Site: brandenburg
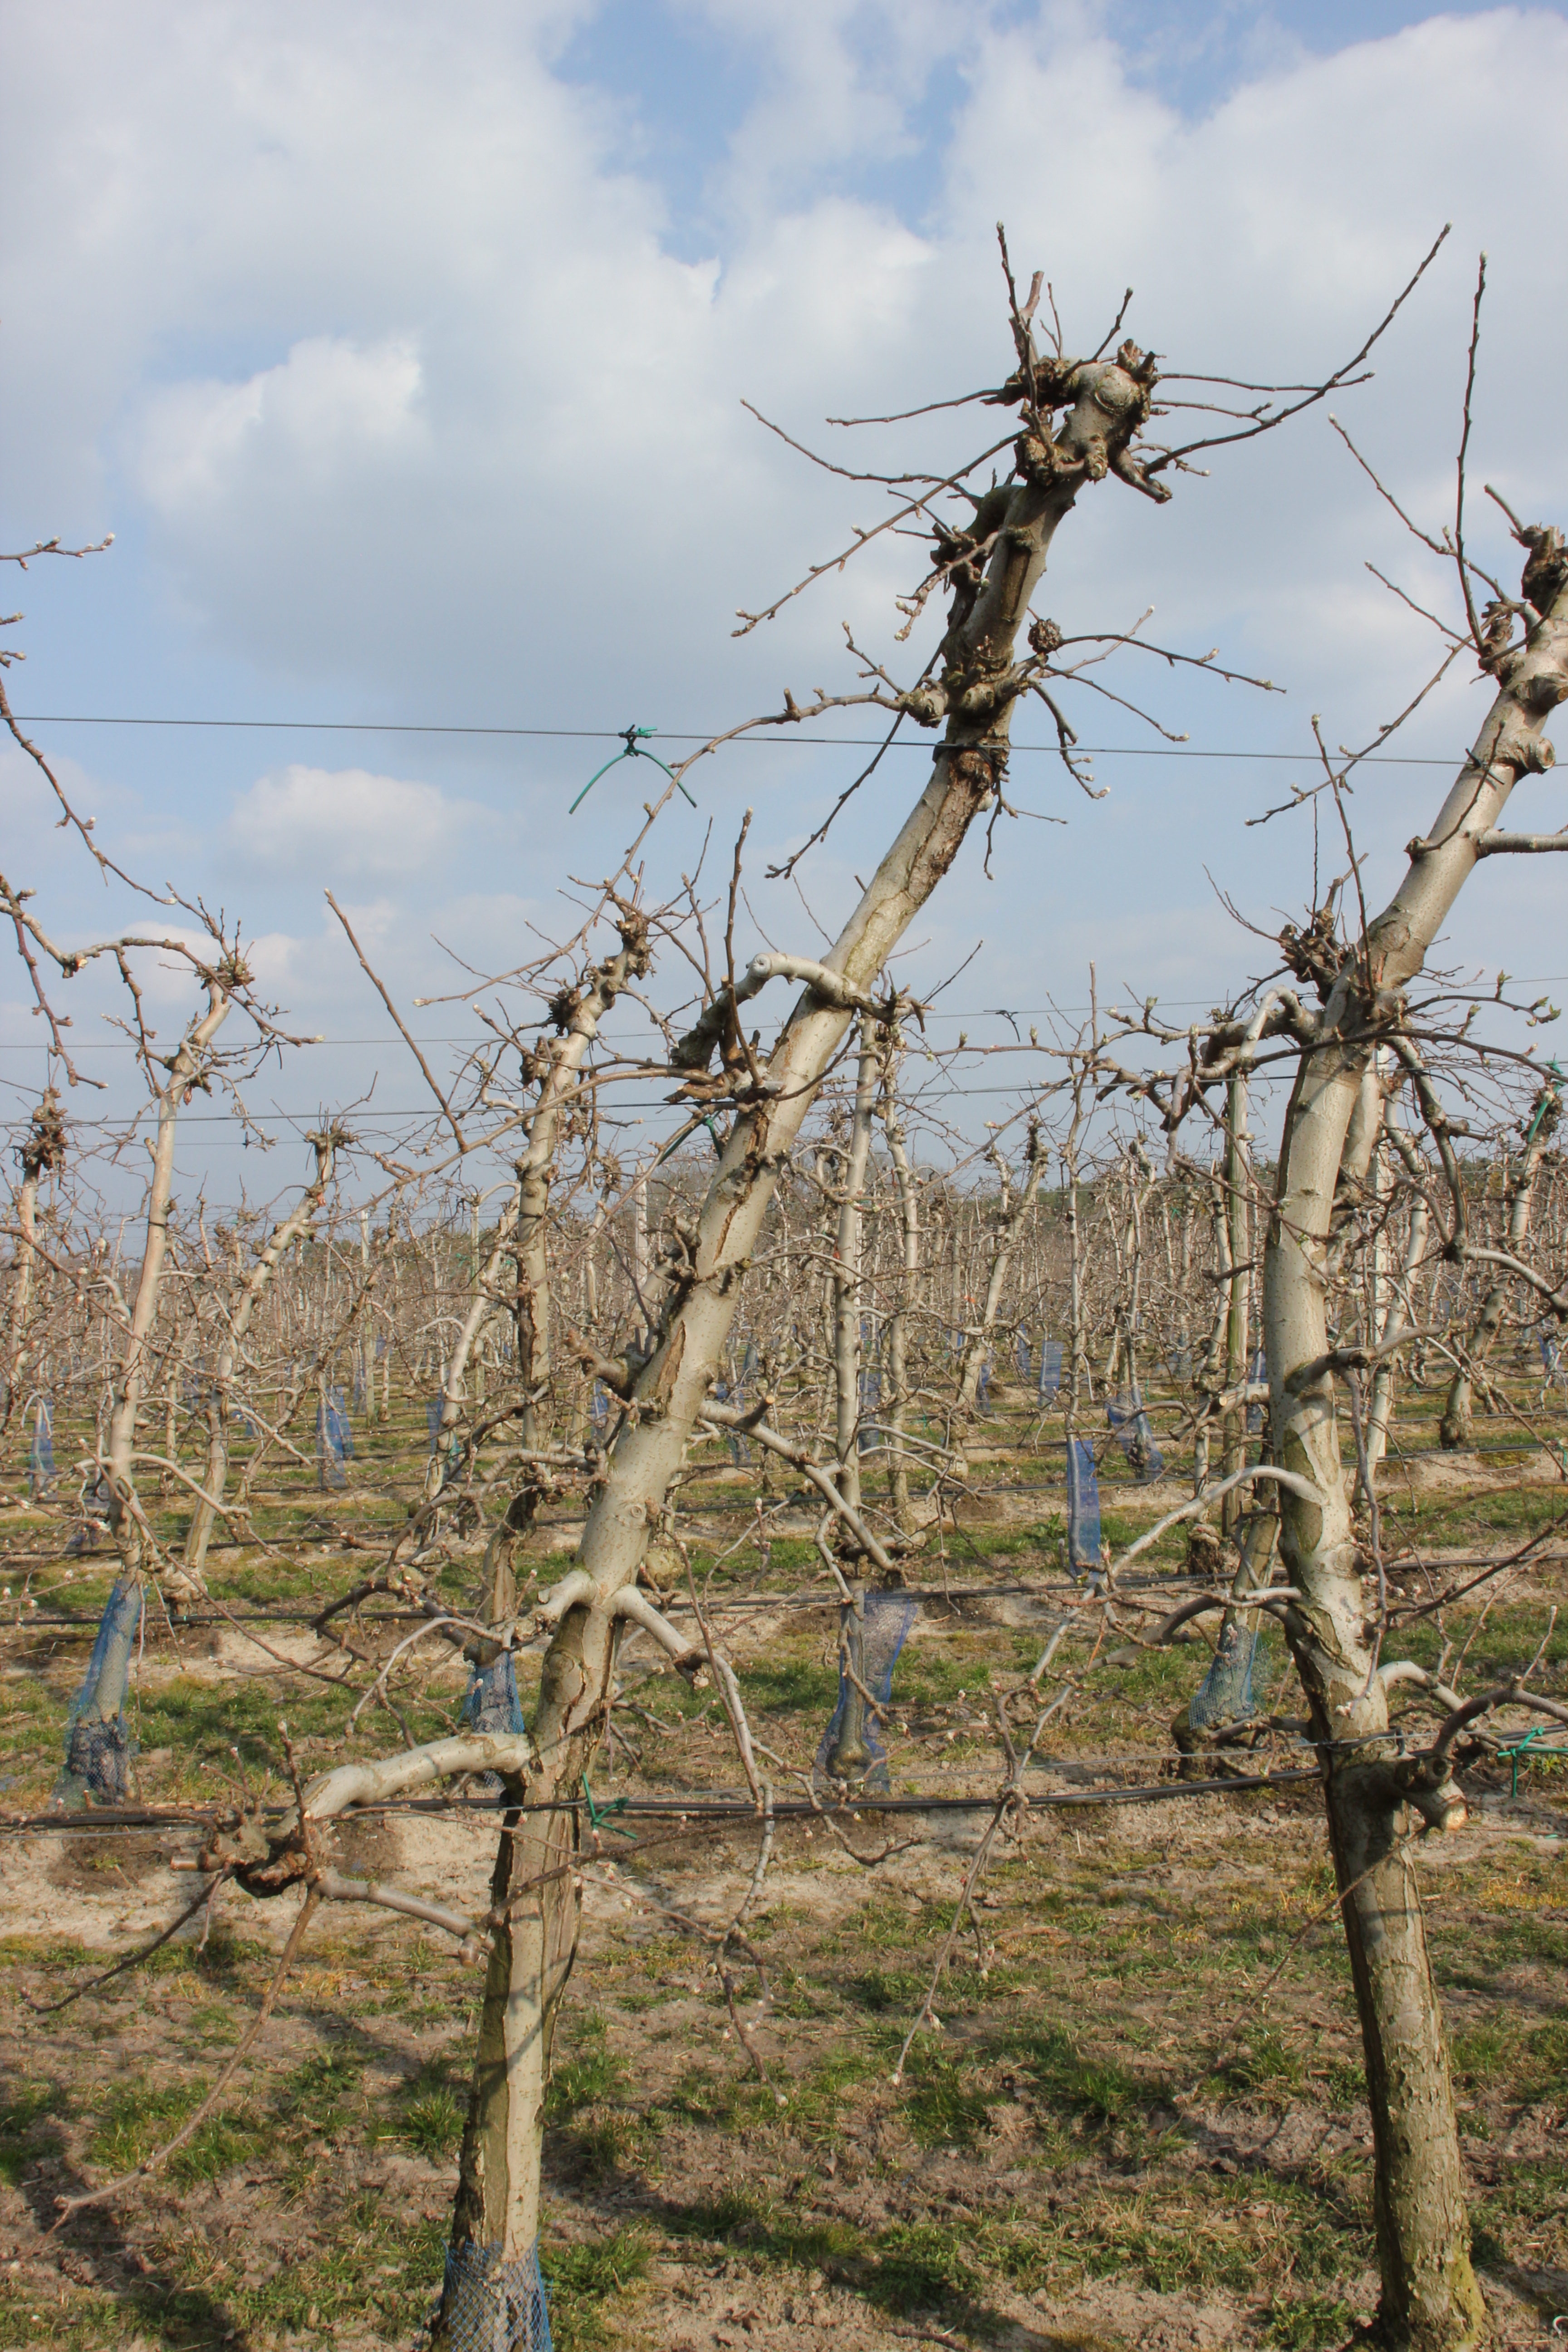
Growth stage (BBCH 03): Bud development